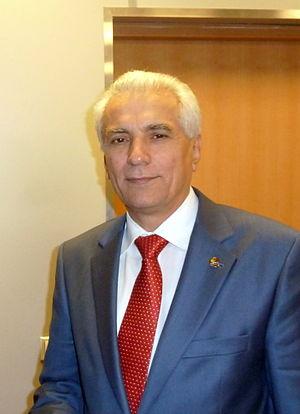
Khamrokhon Zarifi, né en 1948, est un homme politique tadjik. Ministre des affaires étrangères depuis le 1ᵉʳ décembre 2006.